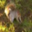
Label: squirrel